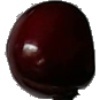
Label: cherry